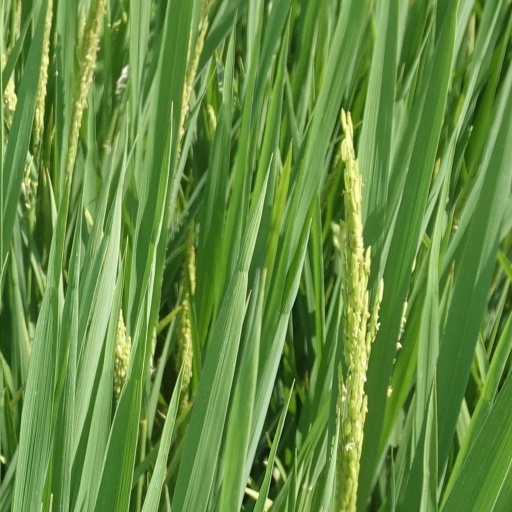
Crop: rice